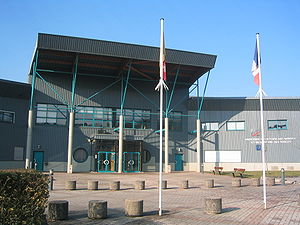
Saint-Dié-des-Vosges / Højskoler
Teknologisk Universitetsinstitut
Saint-Dié-des-Vosges er en fransk by og kommune i Lorraine. Den har 22.569 indbyggere.